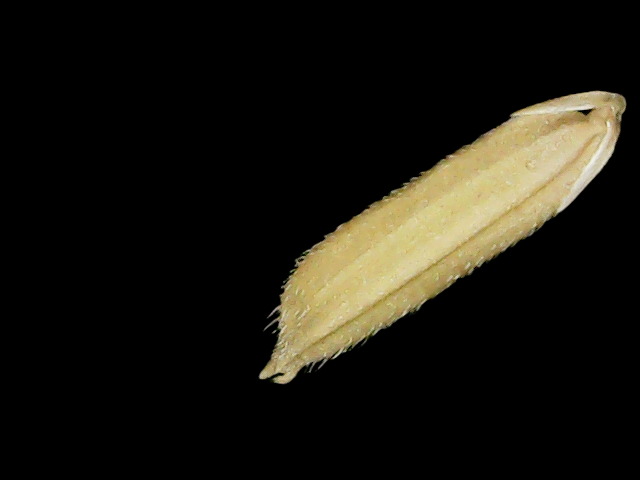
Rice variety: Binadhan14